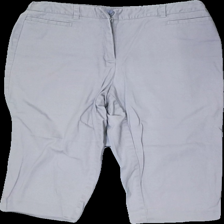
View: front
Type: Trousers
Category: Ladies
Brand: Not in the list
Brand text on label: Laura scott
Colors: Grey
Material: 100% Cotton
Cut: Cropped
Season: All
Price range: 50-100
Recommended usage: Reuse